Sigilmassasaurus

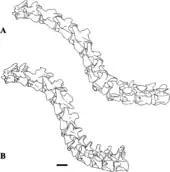
Neck reconstructions of "Sigilmassasaurus" (top) and "Baryonyx"

The validity of "Sigilmassaurus", however, did not go unchallenged shortly after it was named. In 1996, Paul Sereno and colleagues described a "Carcharodontosaurus" skull (SGM-Din-1) from Morocco, as well as a neck vertebrae (SGM-Din-3) which resembled that of ""Spinosaurus" B," which they therefore synonymized with "Carcharodontosaurus." A 1998 study went further, calling "Sigilmassasaurus" itself a junior synonym of "Carcharodontosaurus."